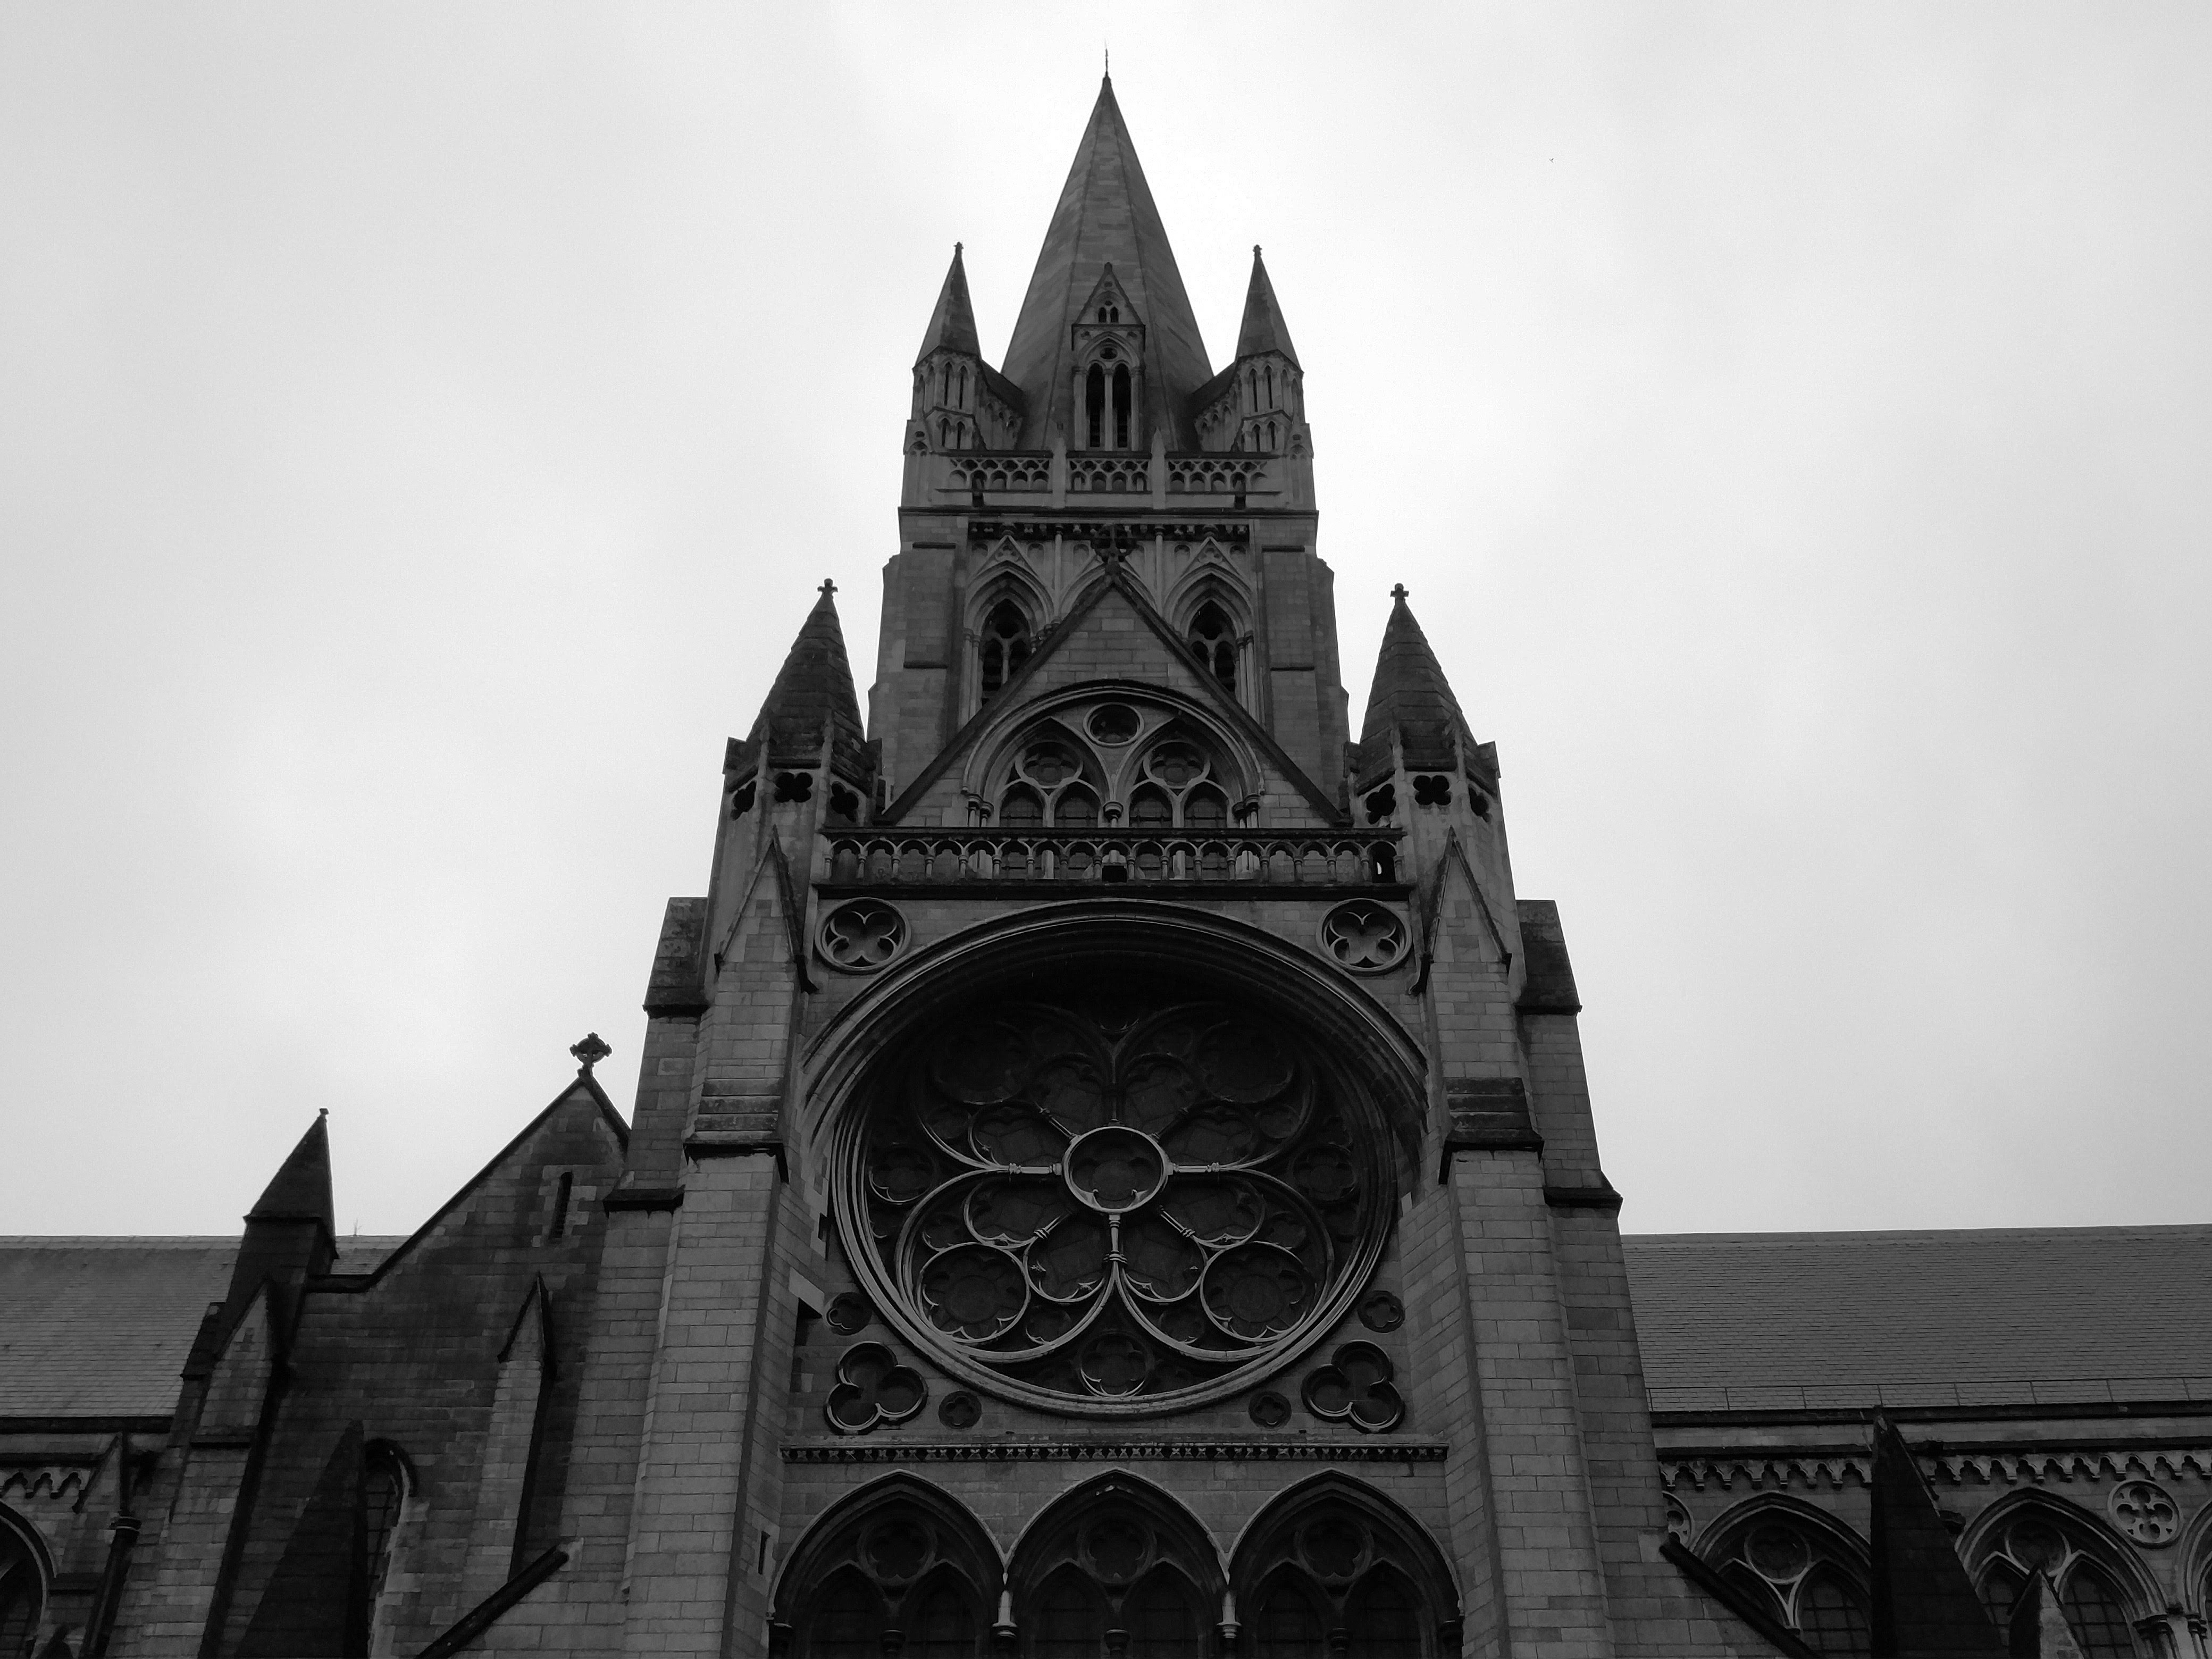
black and white, architecture, white, building, tower, landmark, church, cathedral, black, monochrome, place of worship, temple, spire, steeple, symmetry, shape, gothic architecture, monochrome photography